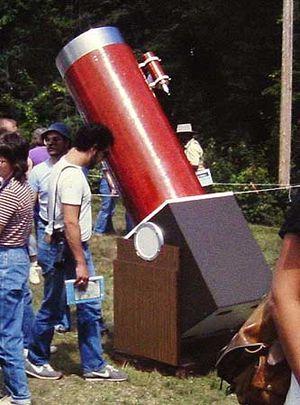
Le Stellafane est le nom de l'observatoire construit par le club de Springfield Telescope Makers le 8 août 1926 en haut de la colline de Breezy à Springfield. C'est un lieu de rencontre annuelle des constructeurs de télescopes amateurs et astronomes amateurs.